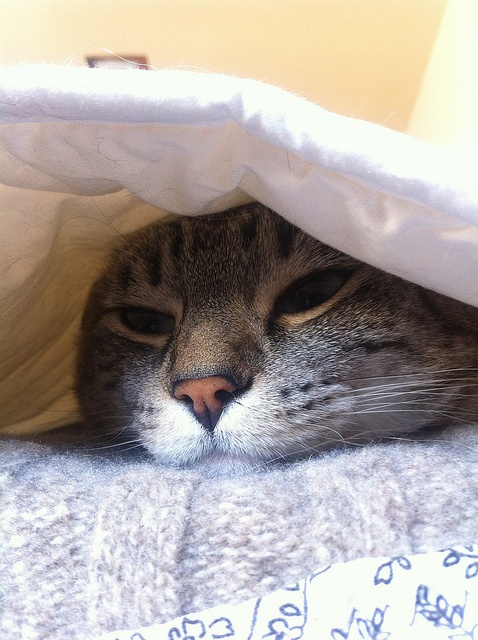
a cat rests its head under a blanket
Light is shining on a cat that is peaking out from underneath a blanket.
A cat laying on top of a bed.
A gray cat doses underneath the bed covers.
A cat peaks out from under a blanket.